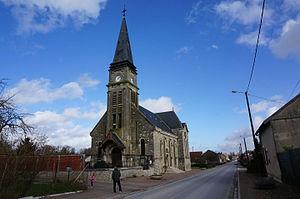
vue de Juvincourt-et-Damary.
Juvincourt-et-Damary est une commune française située dans le département de l'Aisne, en région Hauts-de-France.